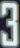
Number: 3